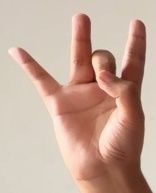
ASL sign: 8